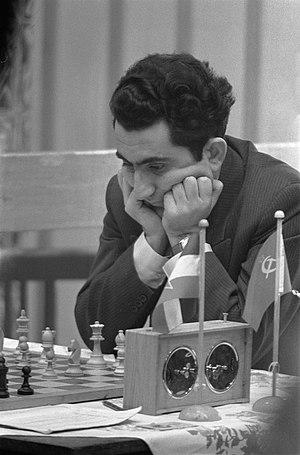
Tigran Vartanovitch Petrossian, est un joueur d'échecs soviétique né le 17 juin 1929 à Tbilissi, en RSS de Géorgie, de parents arméniens et mort le 13 août 1984 à Moscou.
Au jeu d'échecs, le tournoi des candidats est l'étape finale de la sélection du challenger pour le championnat du monde d'échecs.